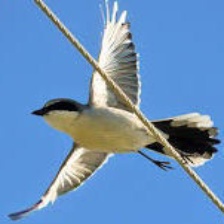
Species: LOGGERHEAD SHRIKE
Scientific name: LANIUS LUDOVICIANUS